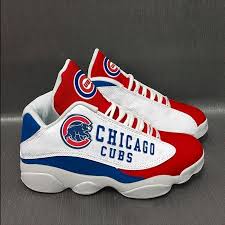
Label: Sneaker